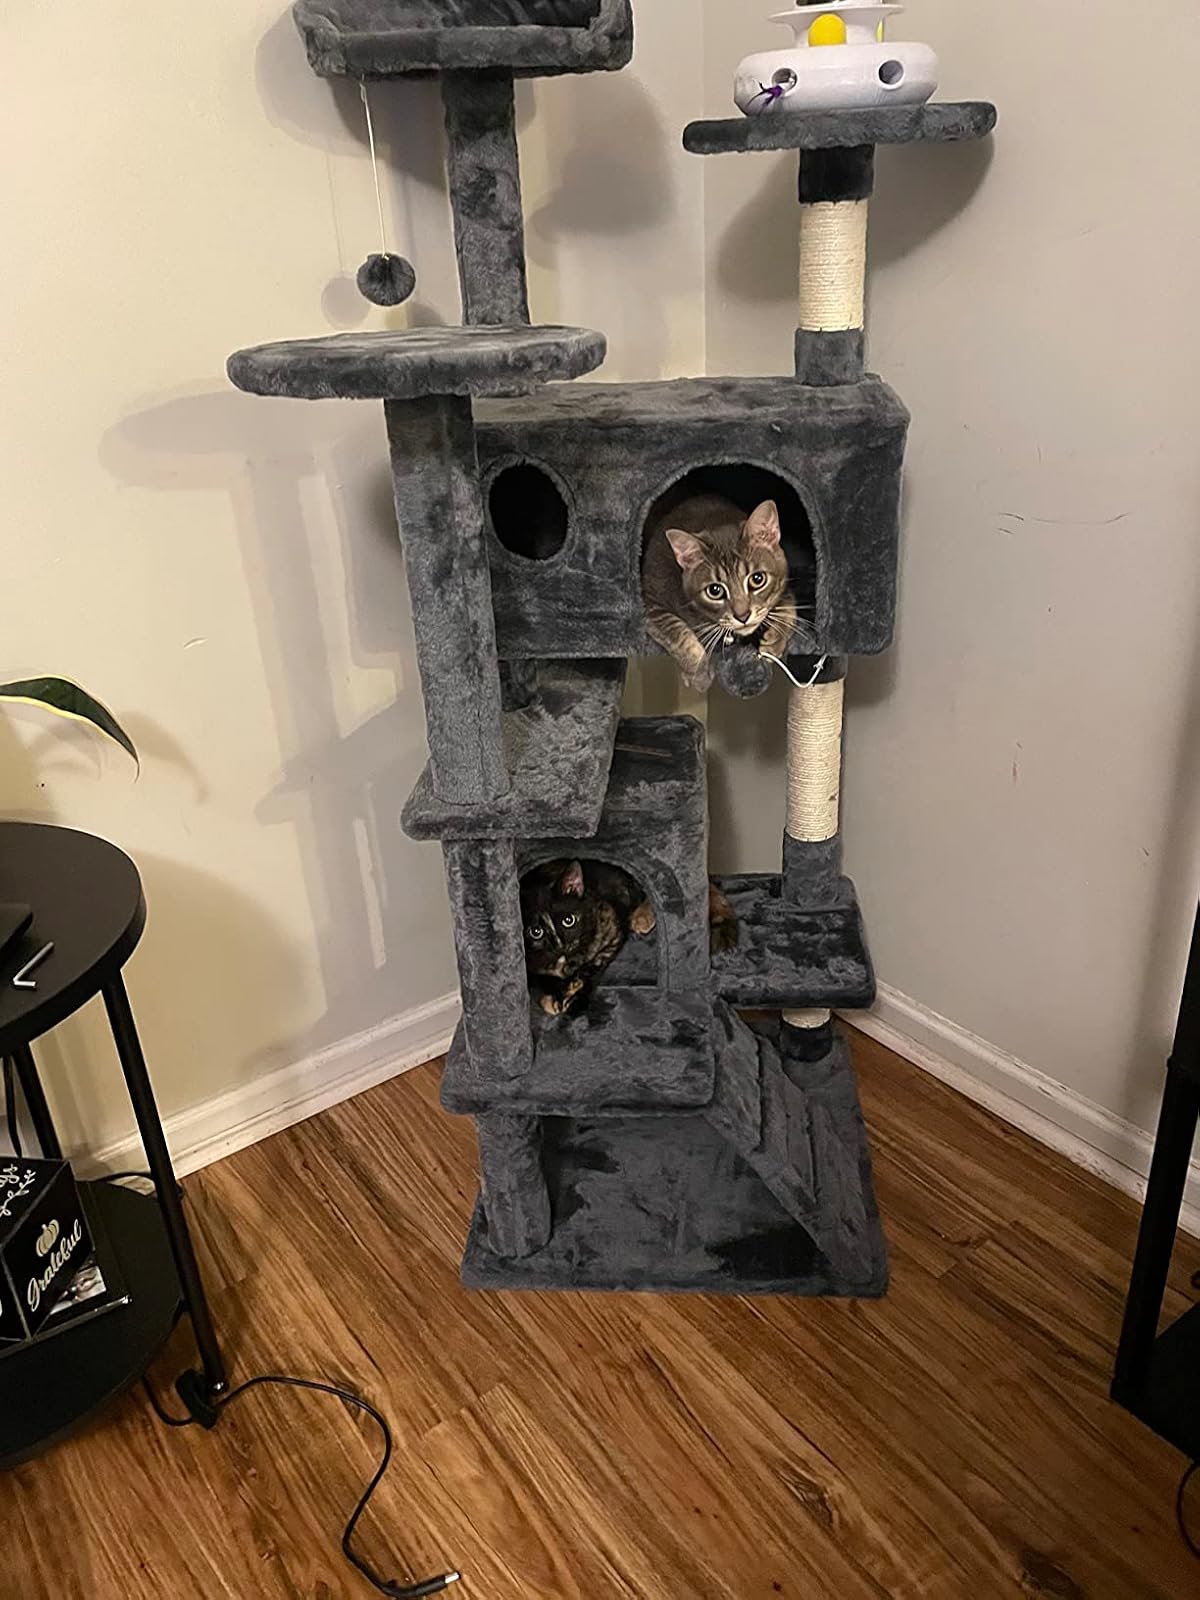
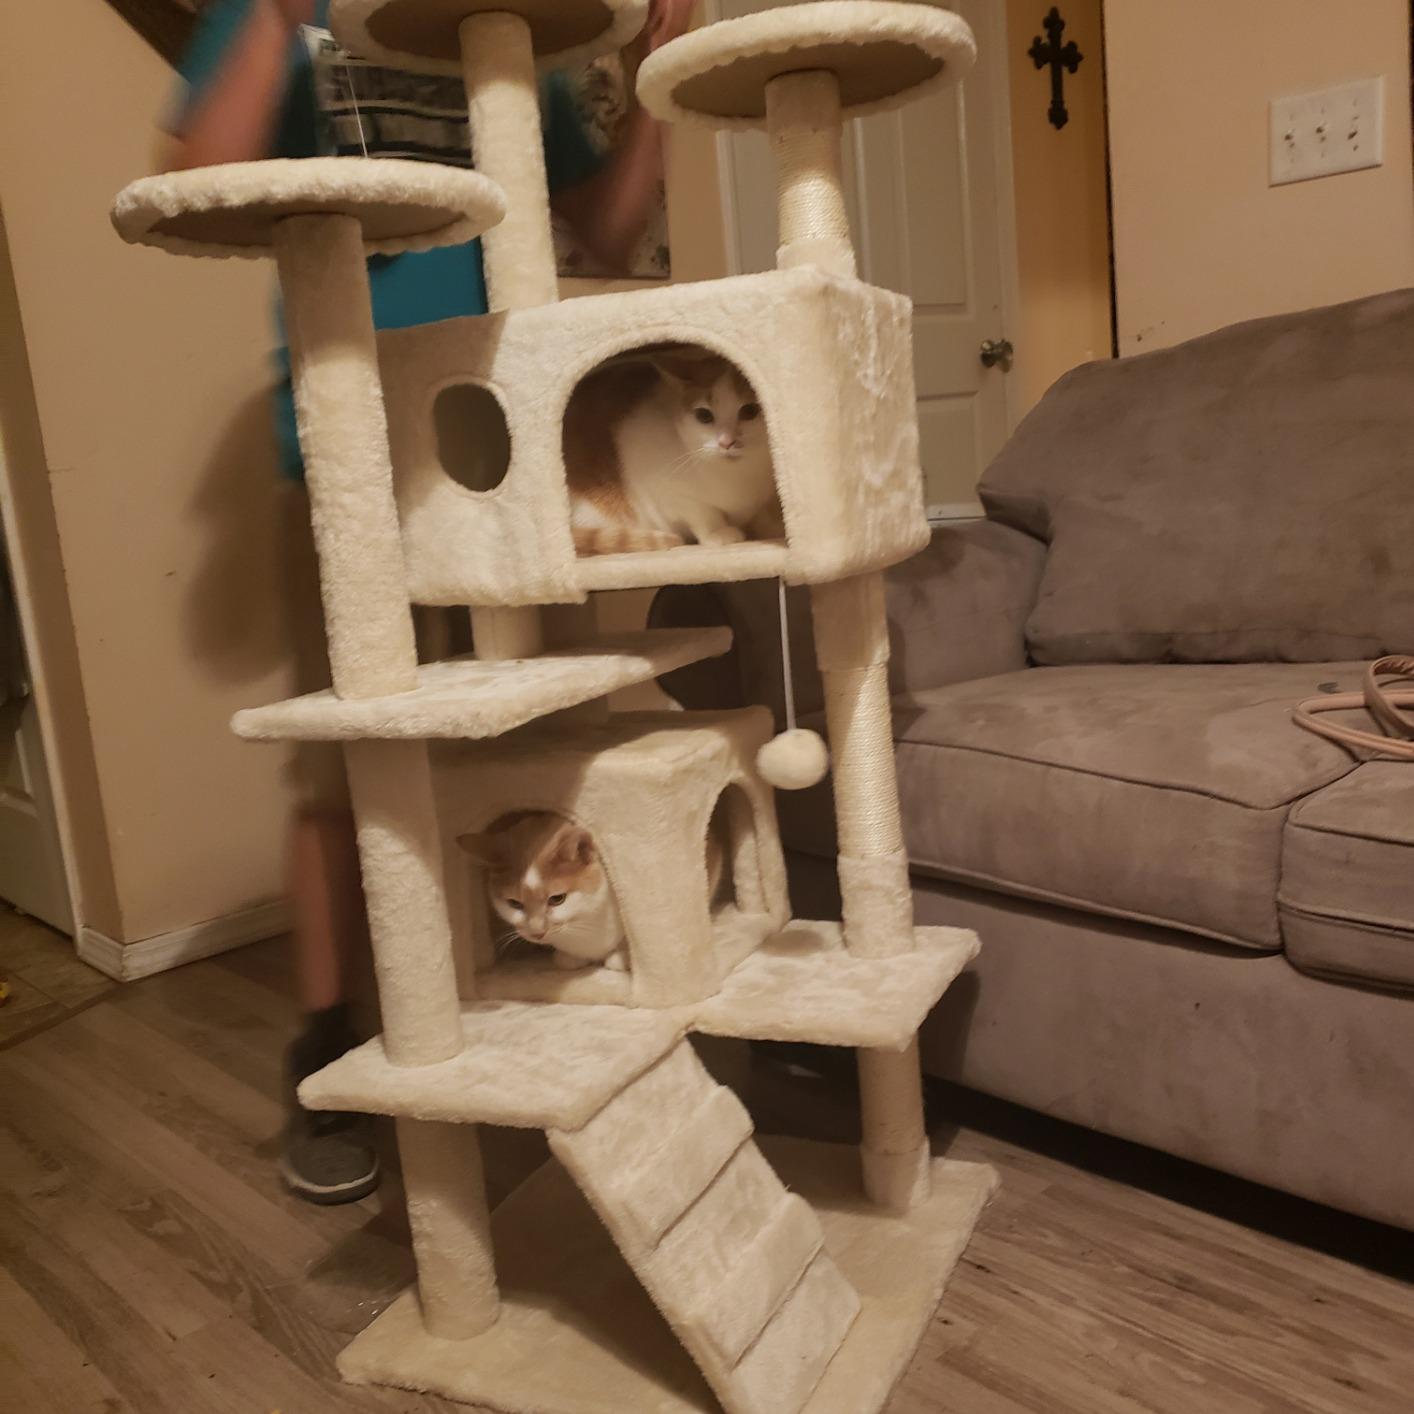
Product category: items_cat tree
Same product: no